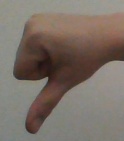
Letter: waw